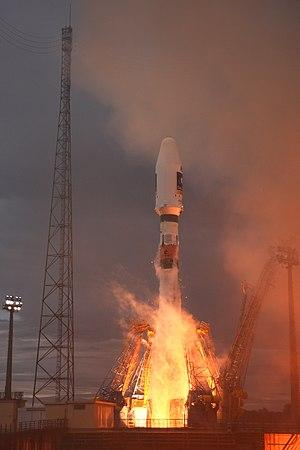
Le Centre spatial guyanais, en abrégé CSG, est un centre de recherche spatial et une base de lancement française et européenne, situés dans les communes de Kourou et Sinnamary, en Guyane française. Il a été mis en service en 1968. Les lanceurs européens Ariane, utilisés principalement pour le lancement des satellites de télécommunications, sont lancés depuis cette base. Complétant Ariane 5 dont la capacité d'emport est de 9,6 tonnes en orbite géostationnaire et 20 tonnes en orbite basse, deux nouveaux ensembles de lancement destinés à de nouveaux types de fusée sont introduits - Vega et Soyouz - permettant à l'Agence spatiale européenne de disposer d'une gamme complète de lanceurs. La base est gérée conjointement par le Centre national d'études spatiales, Arianespace et l'Agence spatiale européenne.
Le segment spatial du système de positionnement Galileo est constitué par les satellites fournissant le signal permettant aux utilisateurs de déterminer leur position. Le segment spatial est en cours de déploiement et il comprend en configuration opérationnelle, vers 2020, trente satellites. Pour mettre au point ce nouveau système de navigation l'Agence spatiale européenne agissant pour le compte de l'Union européenne, promoteur de Galileo a lancé entre 2005 et 2008 deux satellites expérimentaux de type GIOVE destinés à tester les algorithmes de calcul puis quatre satellites IOV entre 2011 et 2012 pour valider l'ensemble du système. Le déploiement des premiers satellites opérationnels débute en août 2014. avec la mise en orbite par une fusée Soyouz-Fregat d'une paire de satellites FOC et se poursuit à un rythme annuel de 4 à 6 satellites.
Soyouz est un lanceur soviétique puis russe dont la conception remonte aux années 1950 et qui fut utilisé initialement pour lancer les vaisseaux avec équipage du programme Soyouz. Ce lanceur, d'un peu plus de 310 tonnes et 46 mètres de haut, peut placer une charge utile de plus de 7 tonnes en orbite terrestre basse depuis les cosmodromes russes. Il est notamment utilisé de nos jours pour mettre en orbite des satellites militaires russes, les équipages de la Station spatiale internationale, lancer les vaisseaux cargo Progress qui ravitaillent la Station spatiale internationale et pour mettre sur orbite des satellites scientifiques russes ou européens. Grâce à sa fiabilité et son faible coût de production, il est toujours apprécié malgré la rusticité des techniques employées. À fin 2017, plus de 1 880 lanceurs Soyouz ont été lancés, avec un taux de réussite proche de 98 %. De juillet 2011 à mai 2020, le vaisseau Soyouz était le seul véhicule capable d'envoyer un équipage vers la station spatiale internationale.